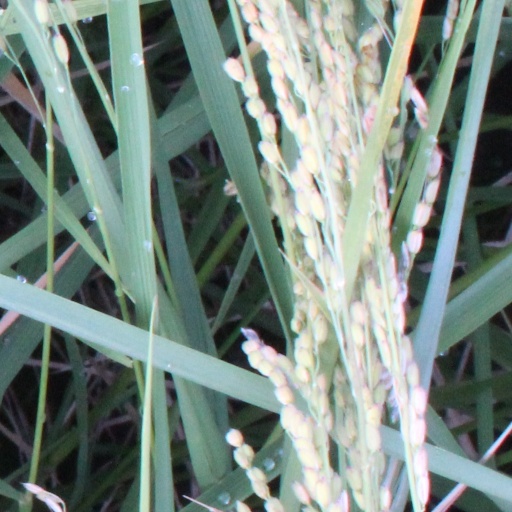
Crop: rice